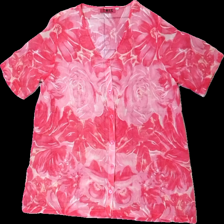
View: front
Type: Blouse
Category: Ladies
Brand: Not in the list
Brand text on label: twice
Colors: Pink
Material: 100% polyester
Pattern: Floral print
Cut: Regular
Size: 38
Season: All
Damage location: middle center
Damage 2 location: bottom center
Damage 3 location: middle right
Price range: 50-100
Recommended usage: Reuse
Description: blommig transparant blus